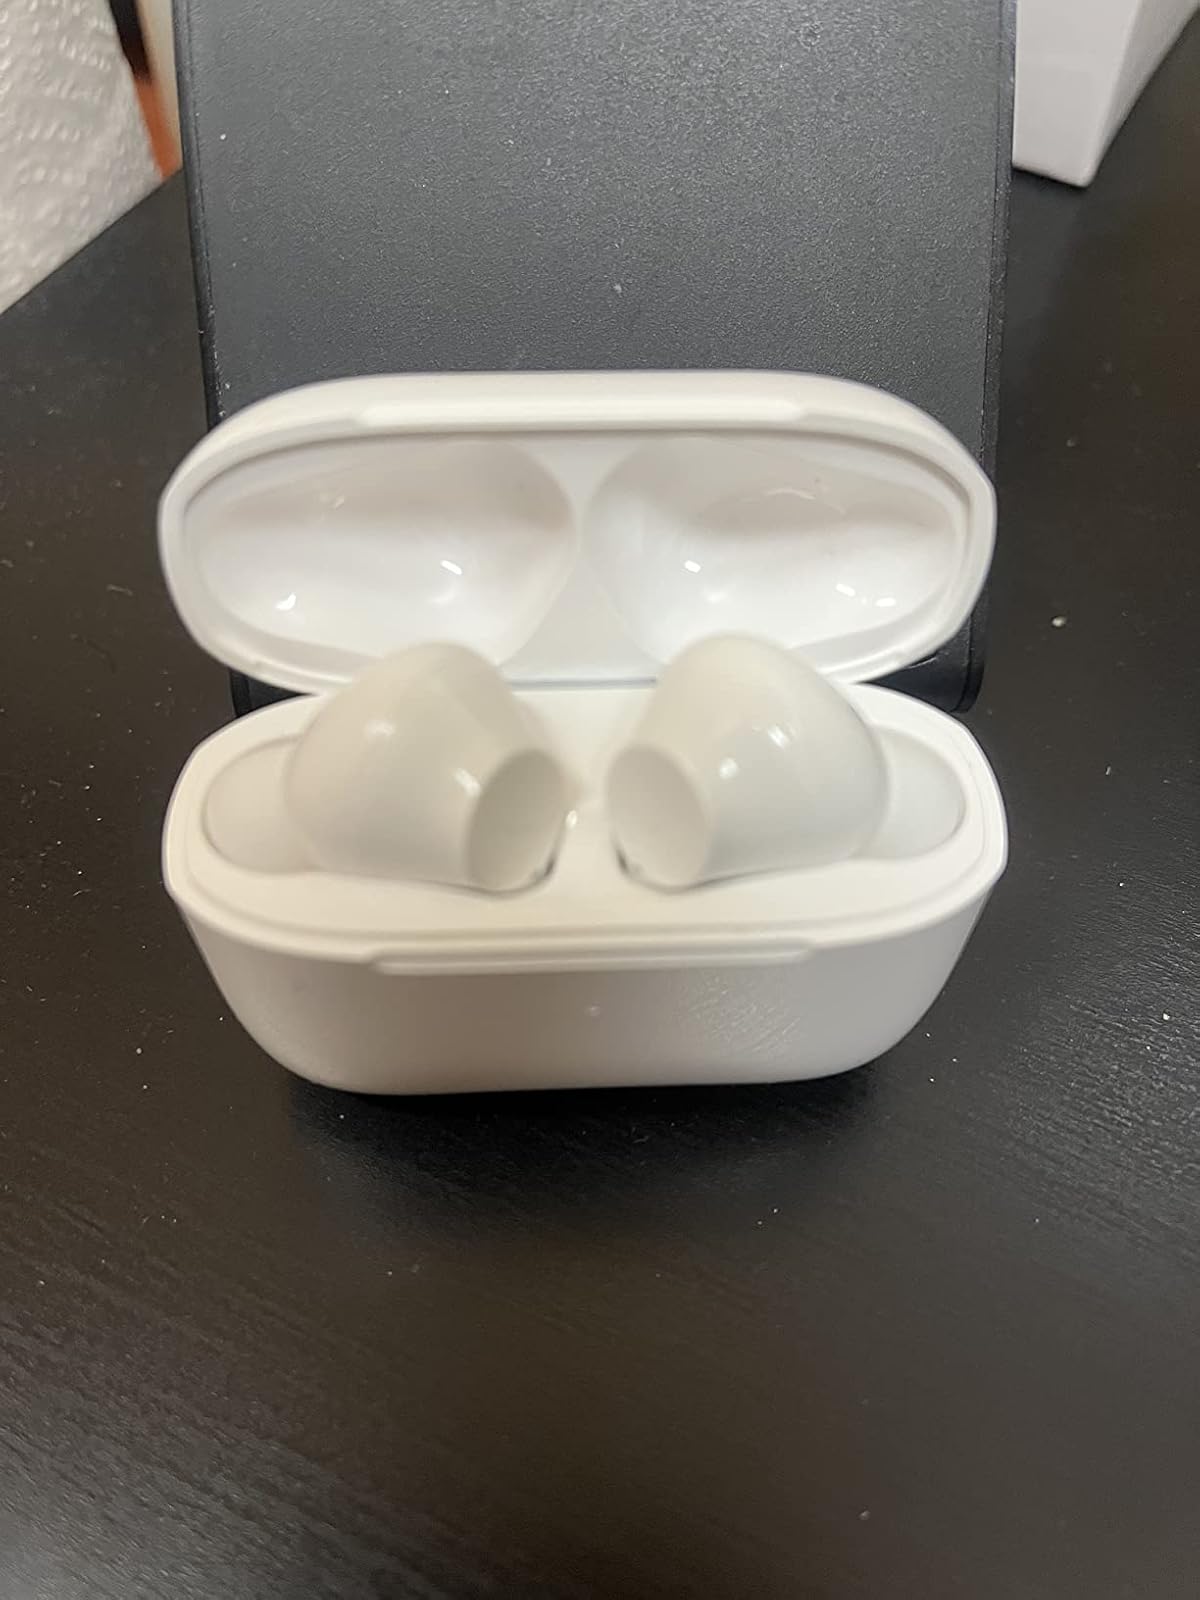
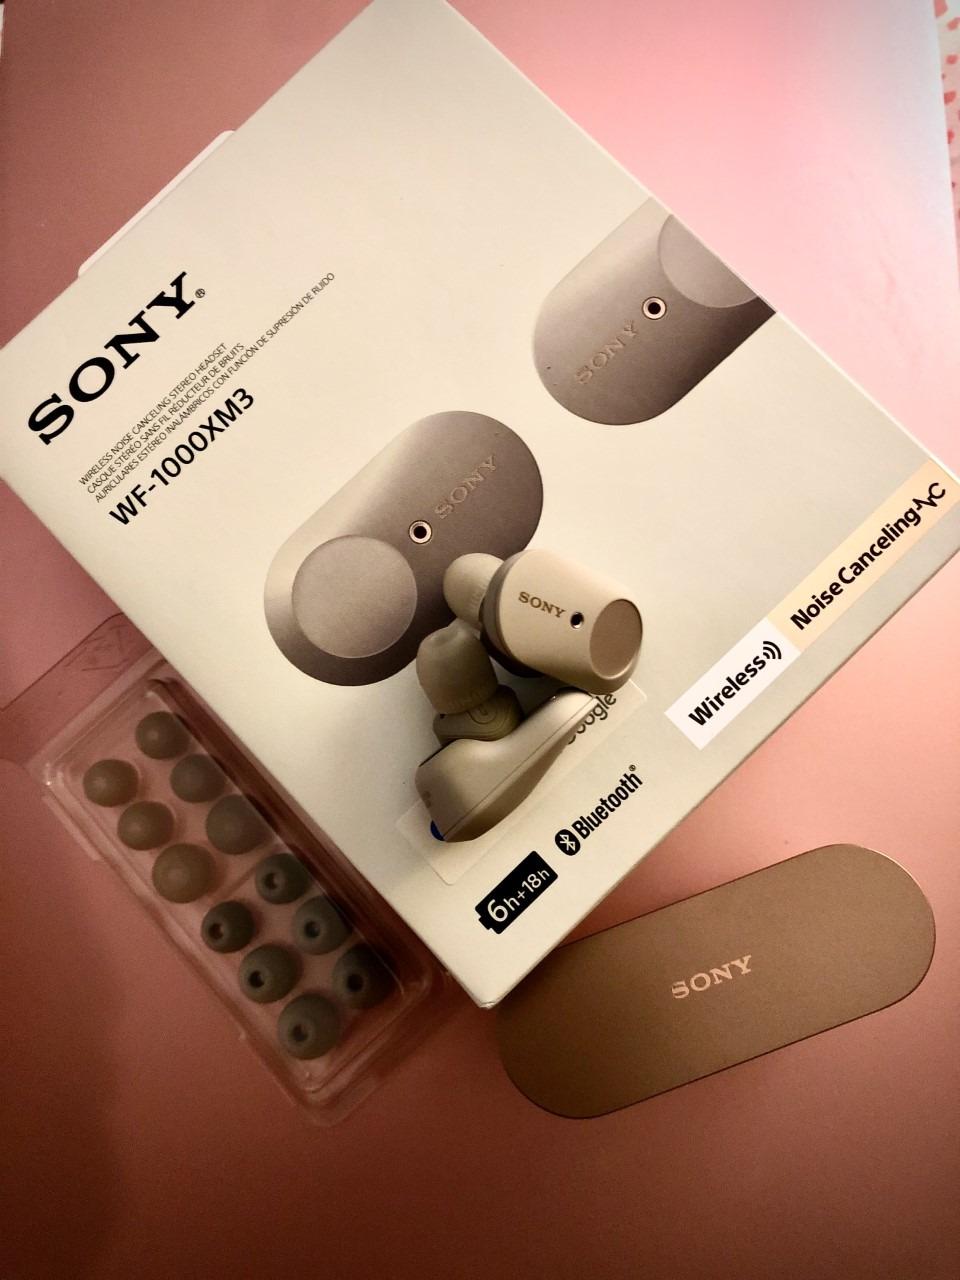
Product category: earbuds
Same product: no